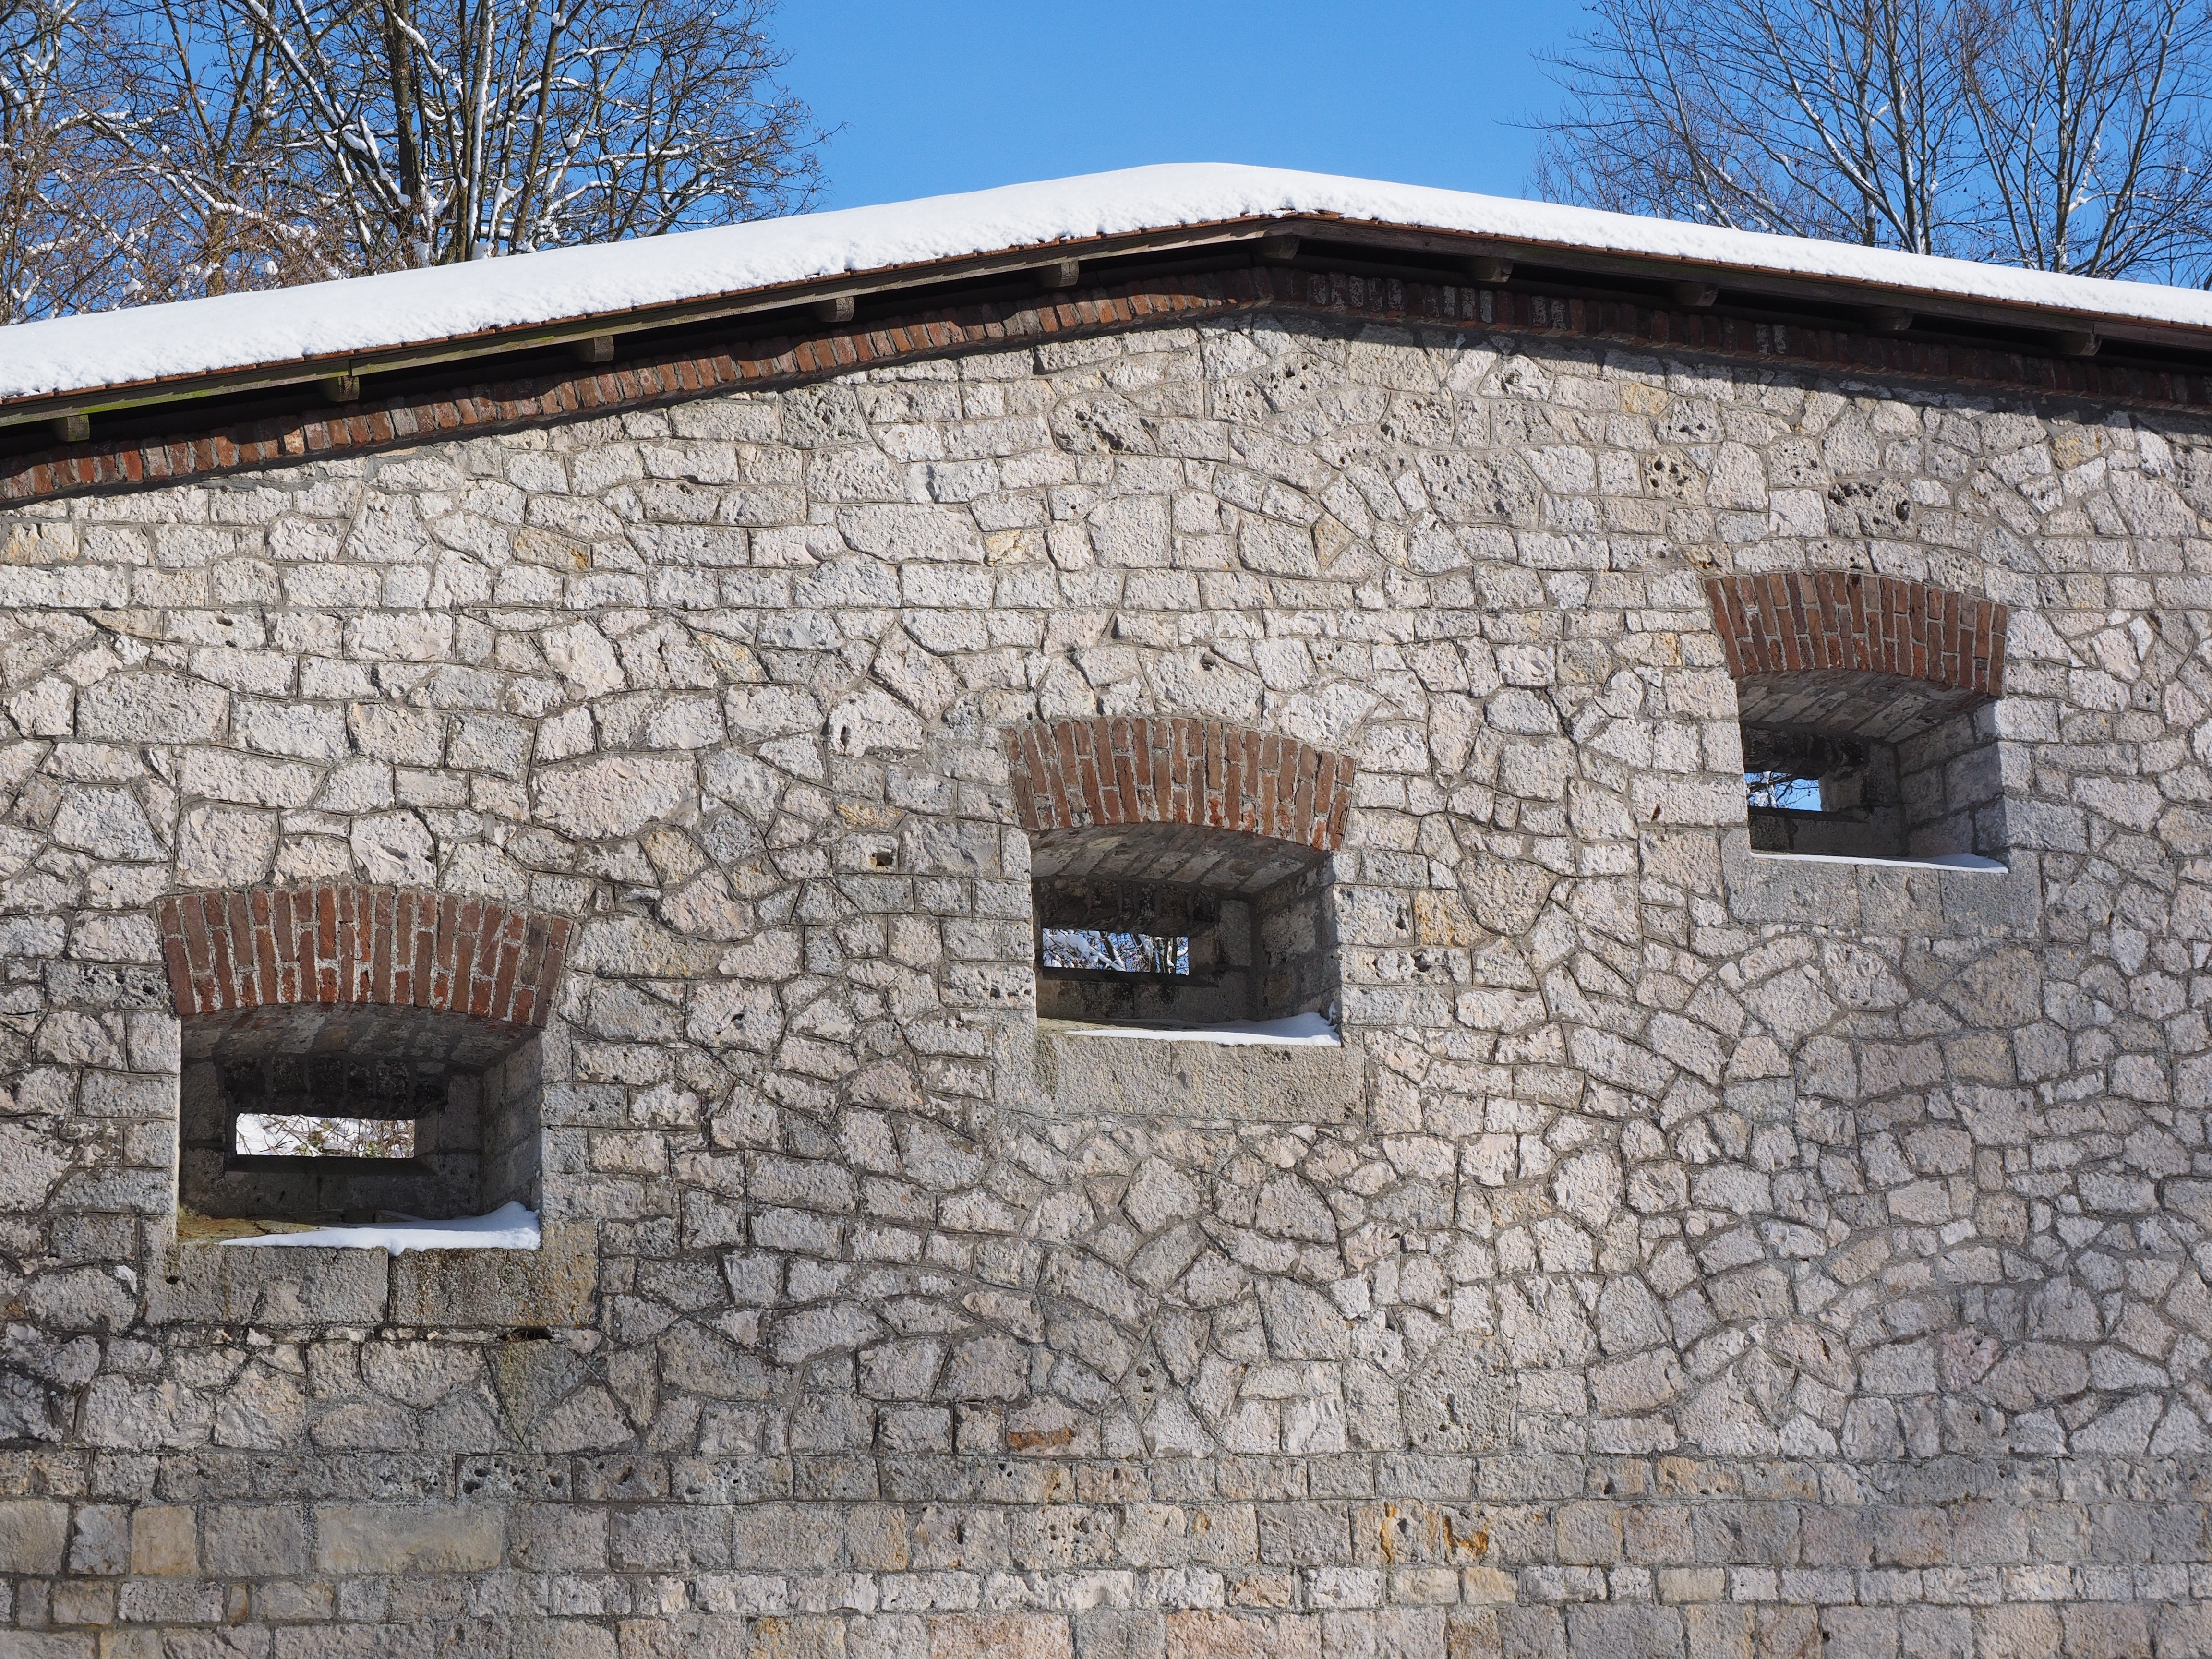
snow, winter, roof, wall, cottage, castle, facade, property, brick, courtyard, estate, brickwork, ulm, citadel, fortress wall, wilhelmsburg, ulmer defence line, reduit, federal fortress ulm